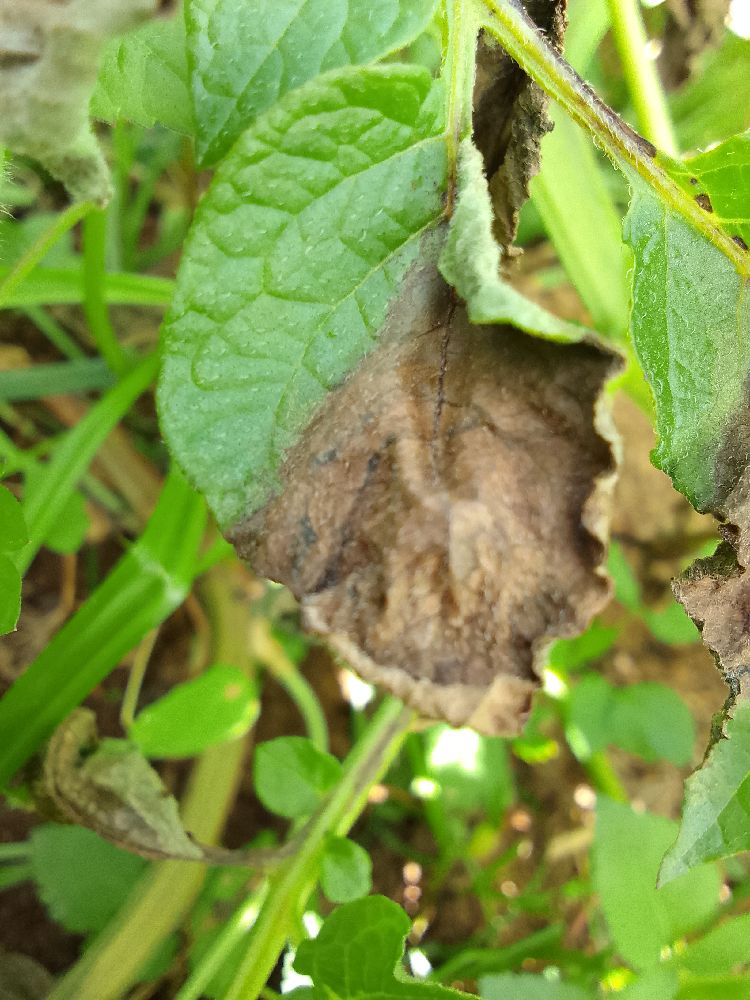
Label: Late blight